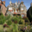
Label: house